Chronicle of a Corpse Bearer

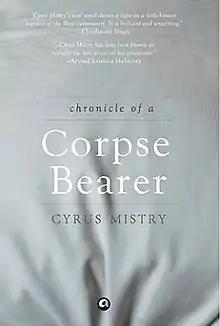

Chronicle of a Corpse Bearer is a 2012 novel written by author and playwright Cyrus Mistry. Set in pre-Independence era of India, the book is about the Parsi community of corpse bearers who carry the dead bodies for burial in Bombay. The idea for the novel came to Mistry in 1991, when he was researching the subject for a film producer, who wanted to make a documentary on it by Channel 4. The film could not be made so Mistry decided to write it as a novel.